2014 Pennsylvania State Police barracks attack

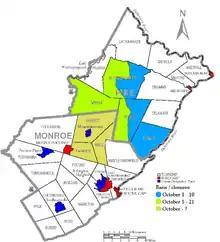
On October 1, following discovery of two pipe bombs, all hunting and trapping on public or private land and all access to state gameland was forbidden in the shaded areas. The blue-shaded area was reopened on October 10. The green-shaded area was reopened October 21, after two sightings of Frein in Paradise Township, while the yellow remained under the hunting/trapping ban and gameland closures.

After the attack, the Troop R barracks were immediately closed down for crime scene investigators to process it, and for repairs to windows shattered by gunfire. Trooper operations were temporarily handled at the barracks in Honesdale, about away. On November 12, 2014, two months after the attack, the barracks were reopened, with all but three employees (Alex Douglass and two others) returning to work.